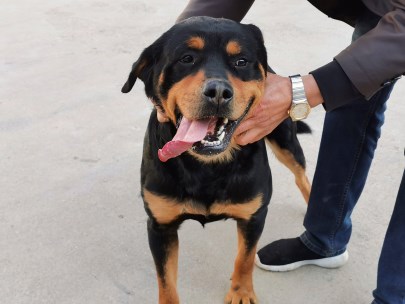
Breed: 3336-n000121-chinese_rural_dog